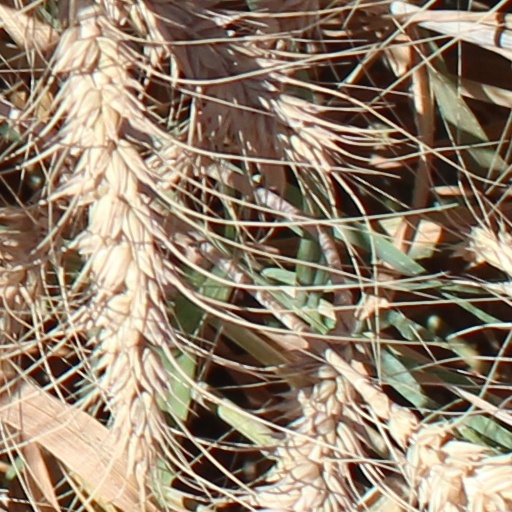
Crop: wheat